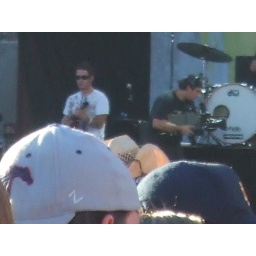
He's in the white shirt